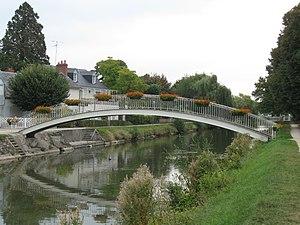
Pont sur le canal d'Orléans, Combleux, Loiret, France
Combleux est une commune française située dans le département du Loiret en région Centre-Val de Loire.
Le bief de Combleux est une section du canal d'Orléans et constitue le débouché historique en Loire du canal. D’une longueur de 5 450 m, il est presque entièrement situé sur la commune de Chécy, l’extrémité aval empiétant sur la commune de Combleux, l’écluse de Pont-aux-Moines étant quant à elle située sur la commune de Mardié.